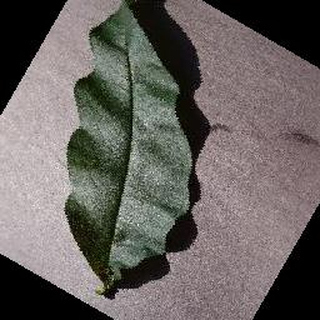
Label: healthy_peach